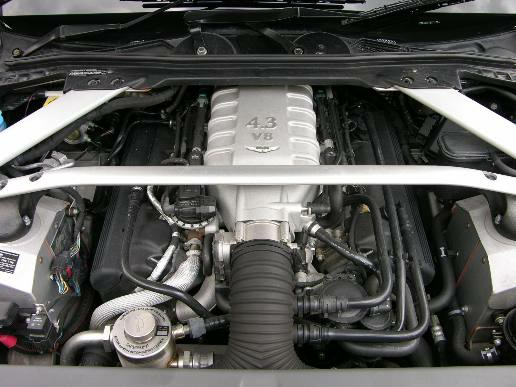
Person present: No